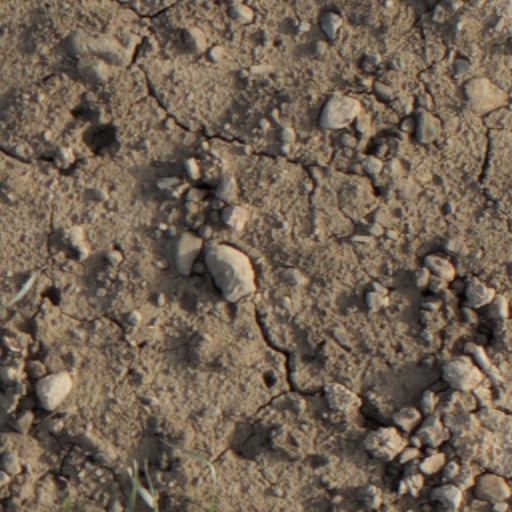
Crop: wheat